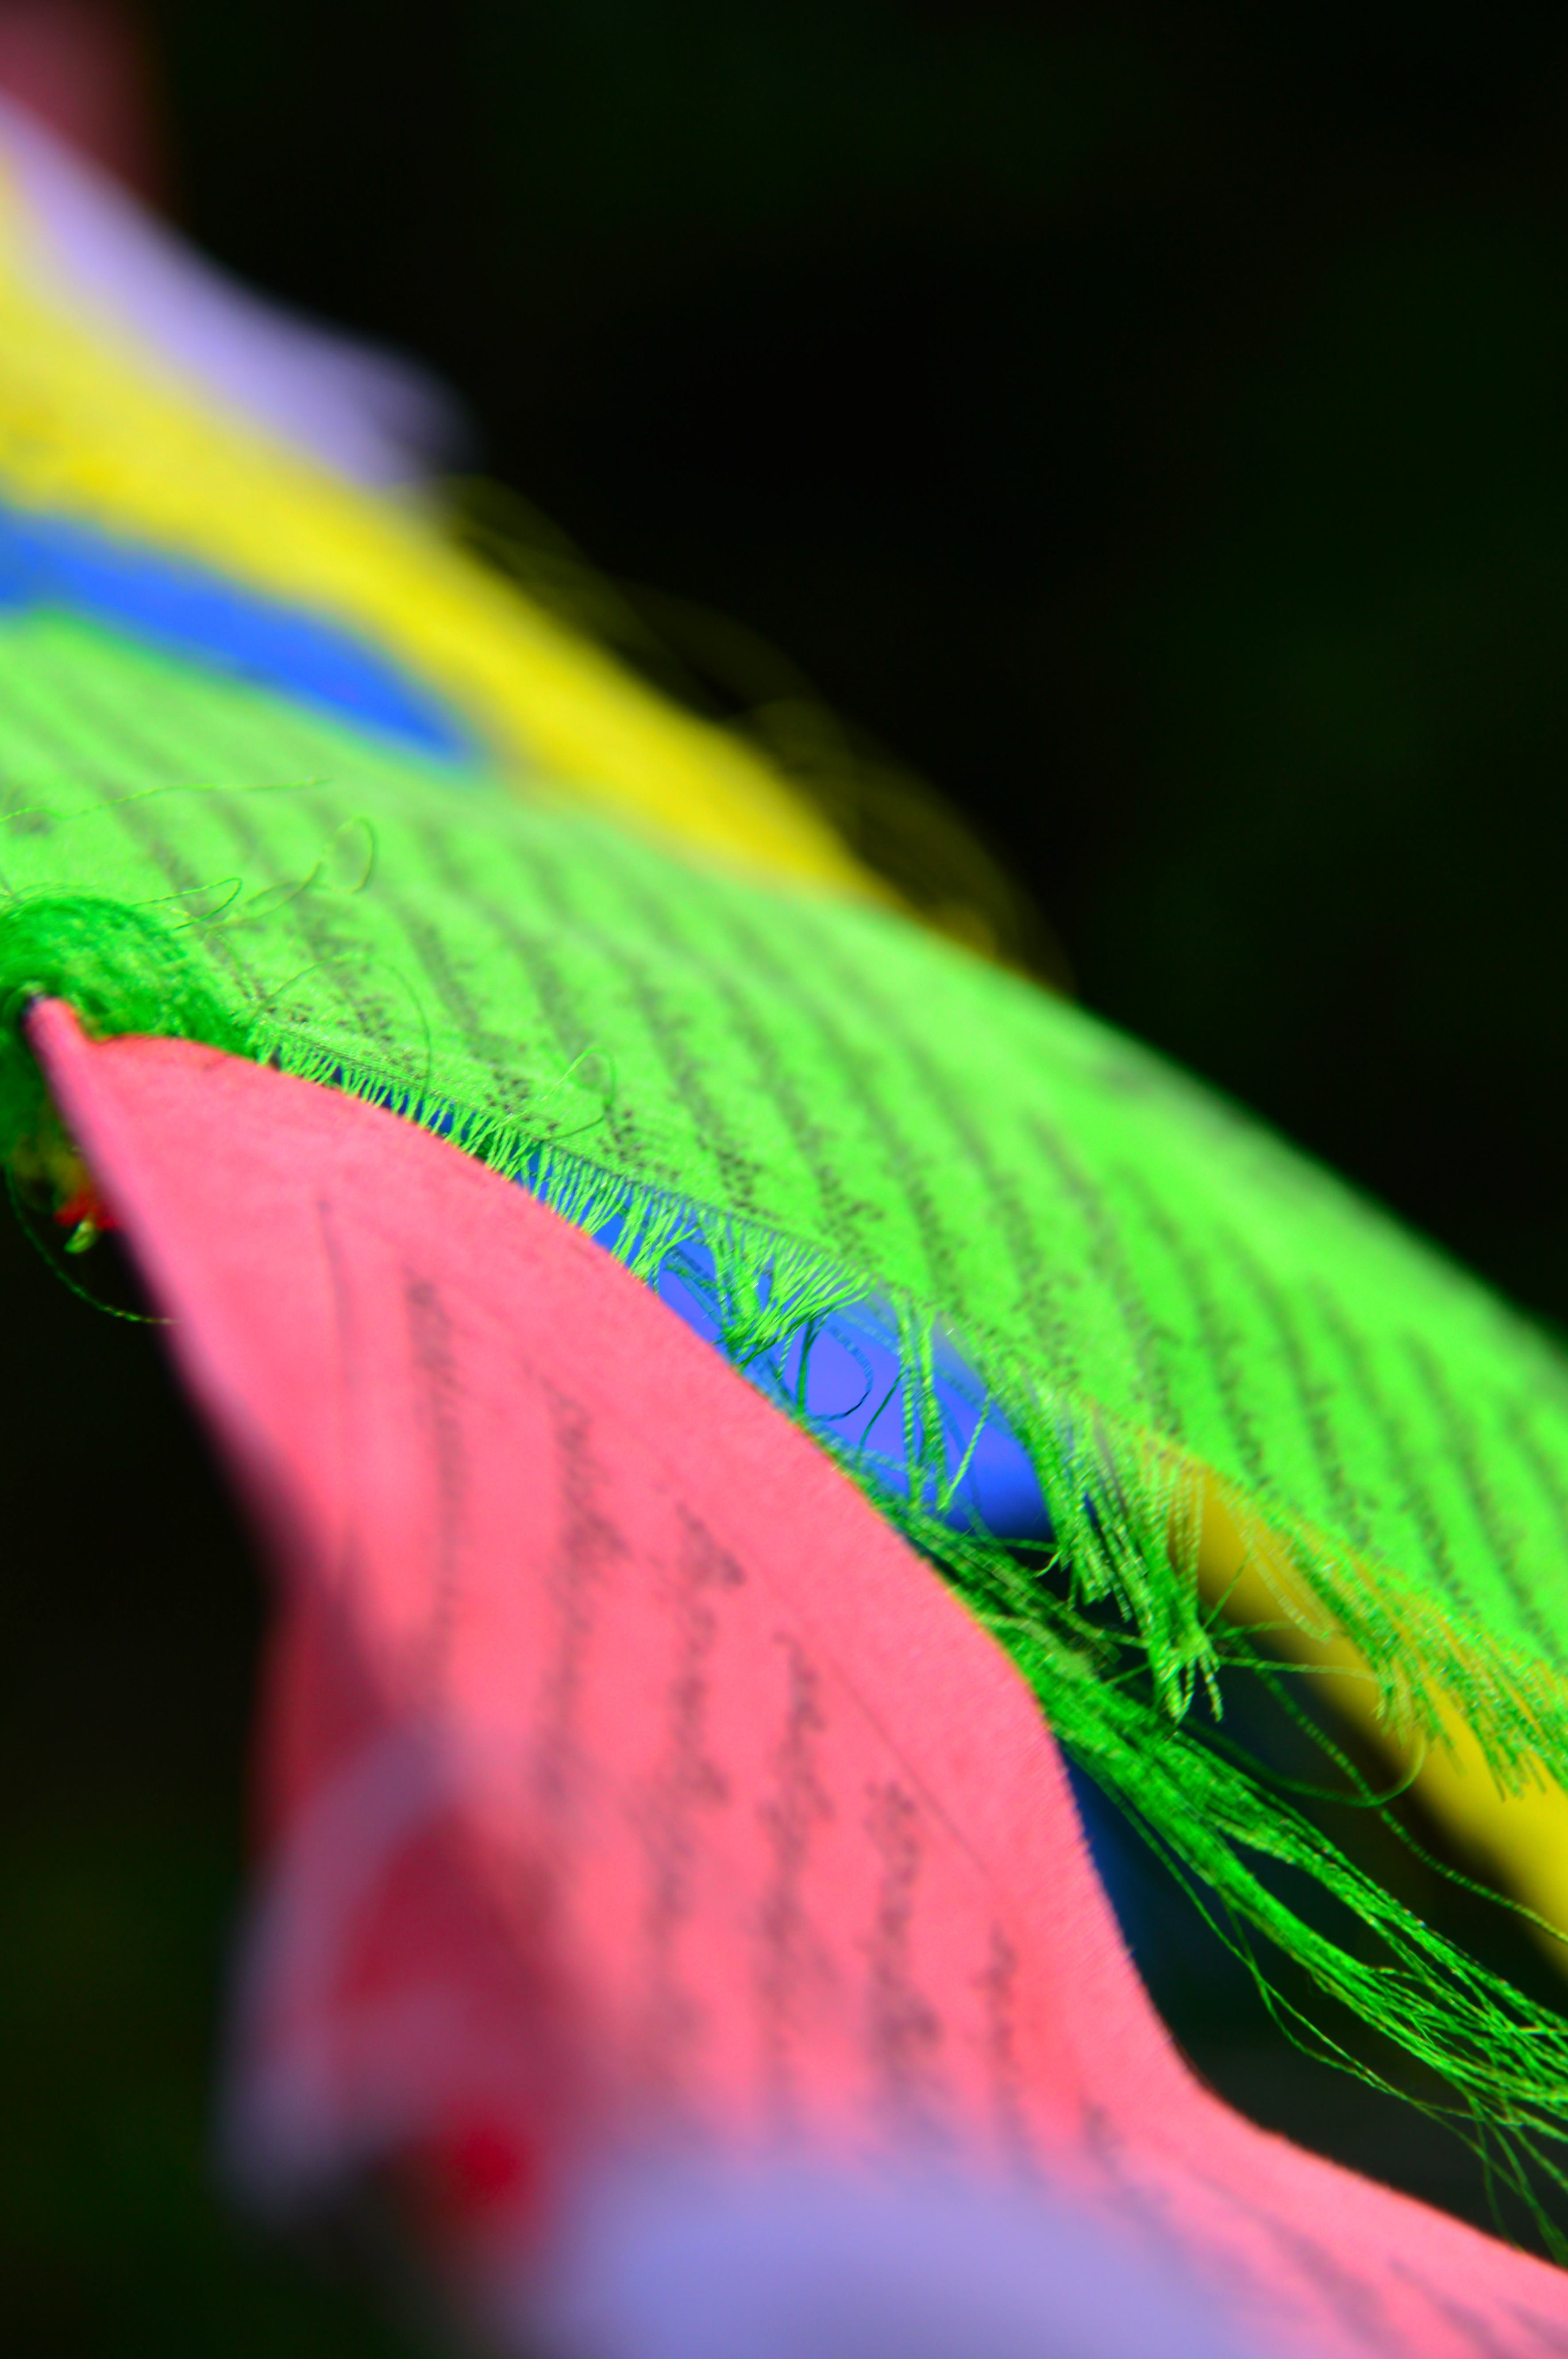
prayer, flags, flag, culture, religion, base, colorful, camp, china, color, sky, travel, blue, white, mountain, religious, background, abstract, texture, design, art, wallpaper, backdrop, green, pattern, old, graphic, retro, illustration, grunge, landscape, light, material, ancient, aged, artistic, bright, vintage, macro photography, close up, leaf, computer wallpaper, petal, water